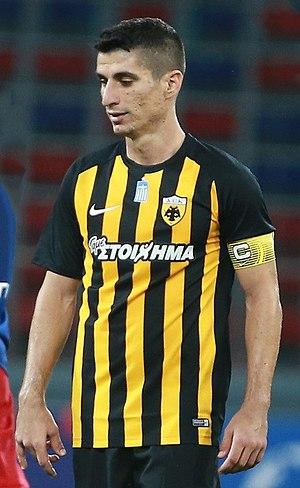
Pétros Evángelos Mántalos, né le 31 août 1991 à Komotiní, est un joueur de football grec évoluant au poste de milieu de terrain à l'AEK Athènes et avec la sélection grecque.